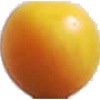
Label: cherry_wax_yellow